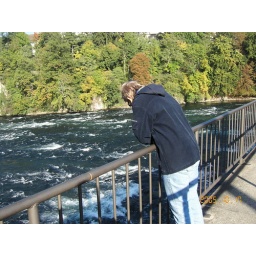
bridge over trouble water